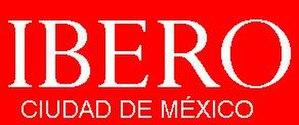
L'université ibéro-américaine est une institution privée d'enseignement supérieur située à Mexico, la capitale du Mexique.